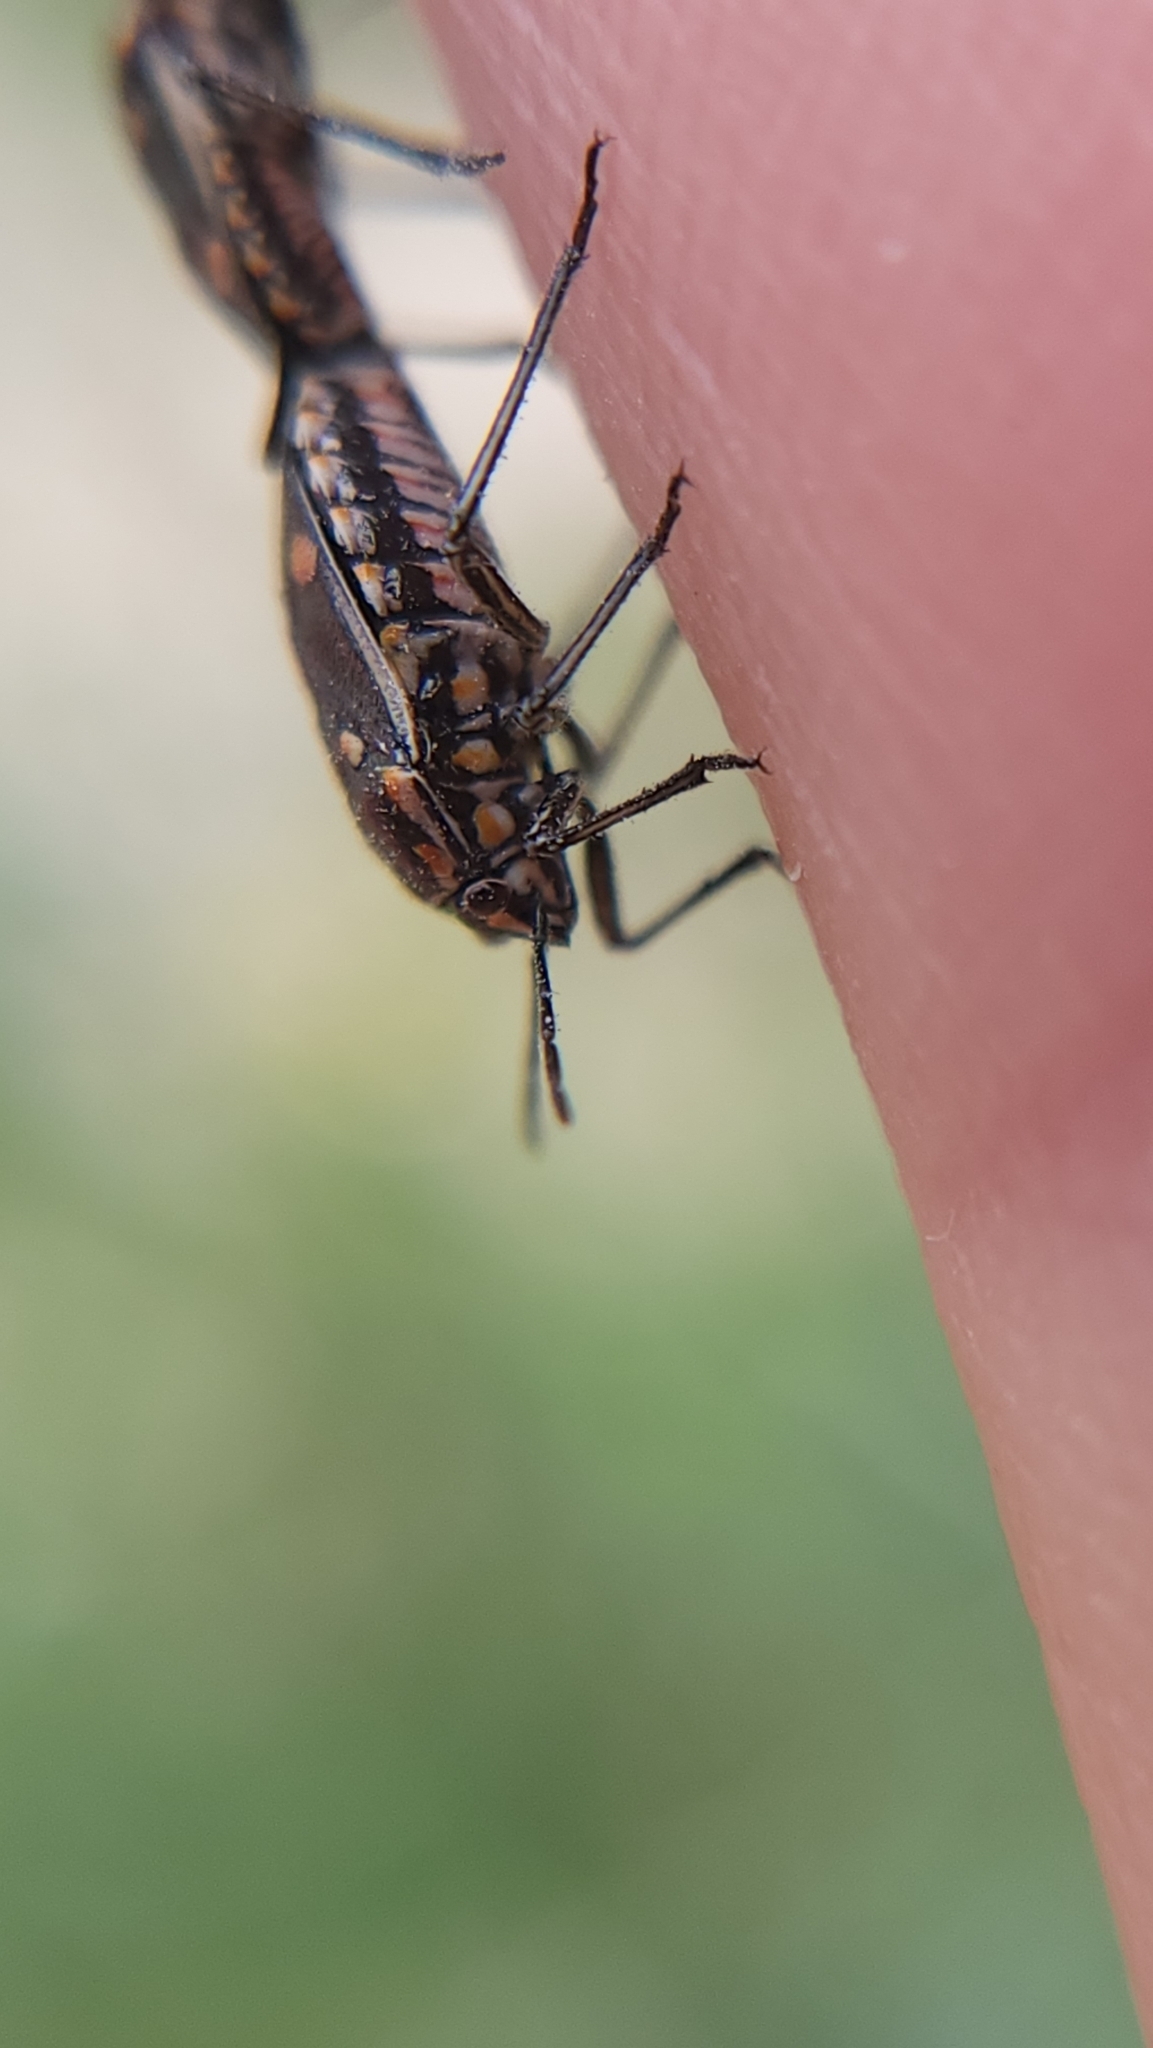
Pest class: stink_bug